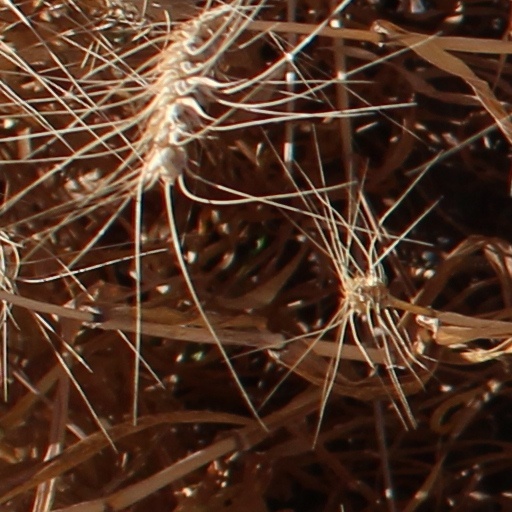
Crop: wheat